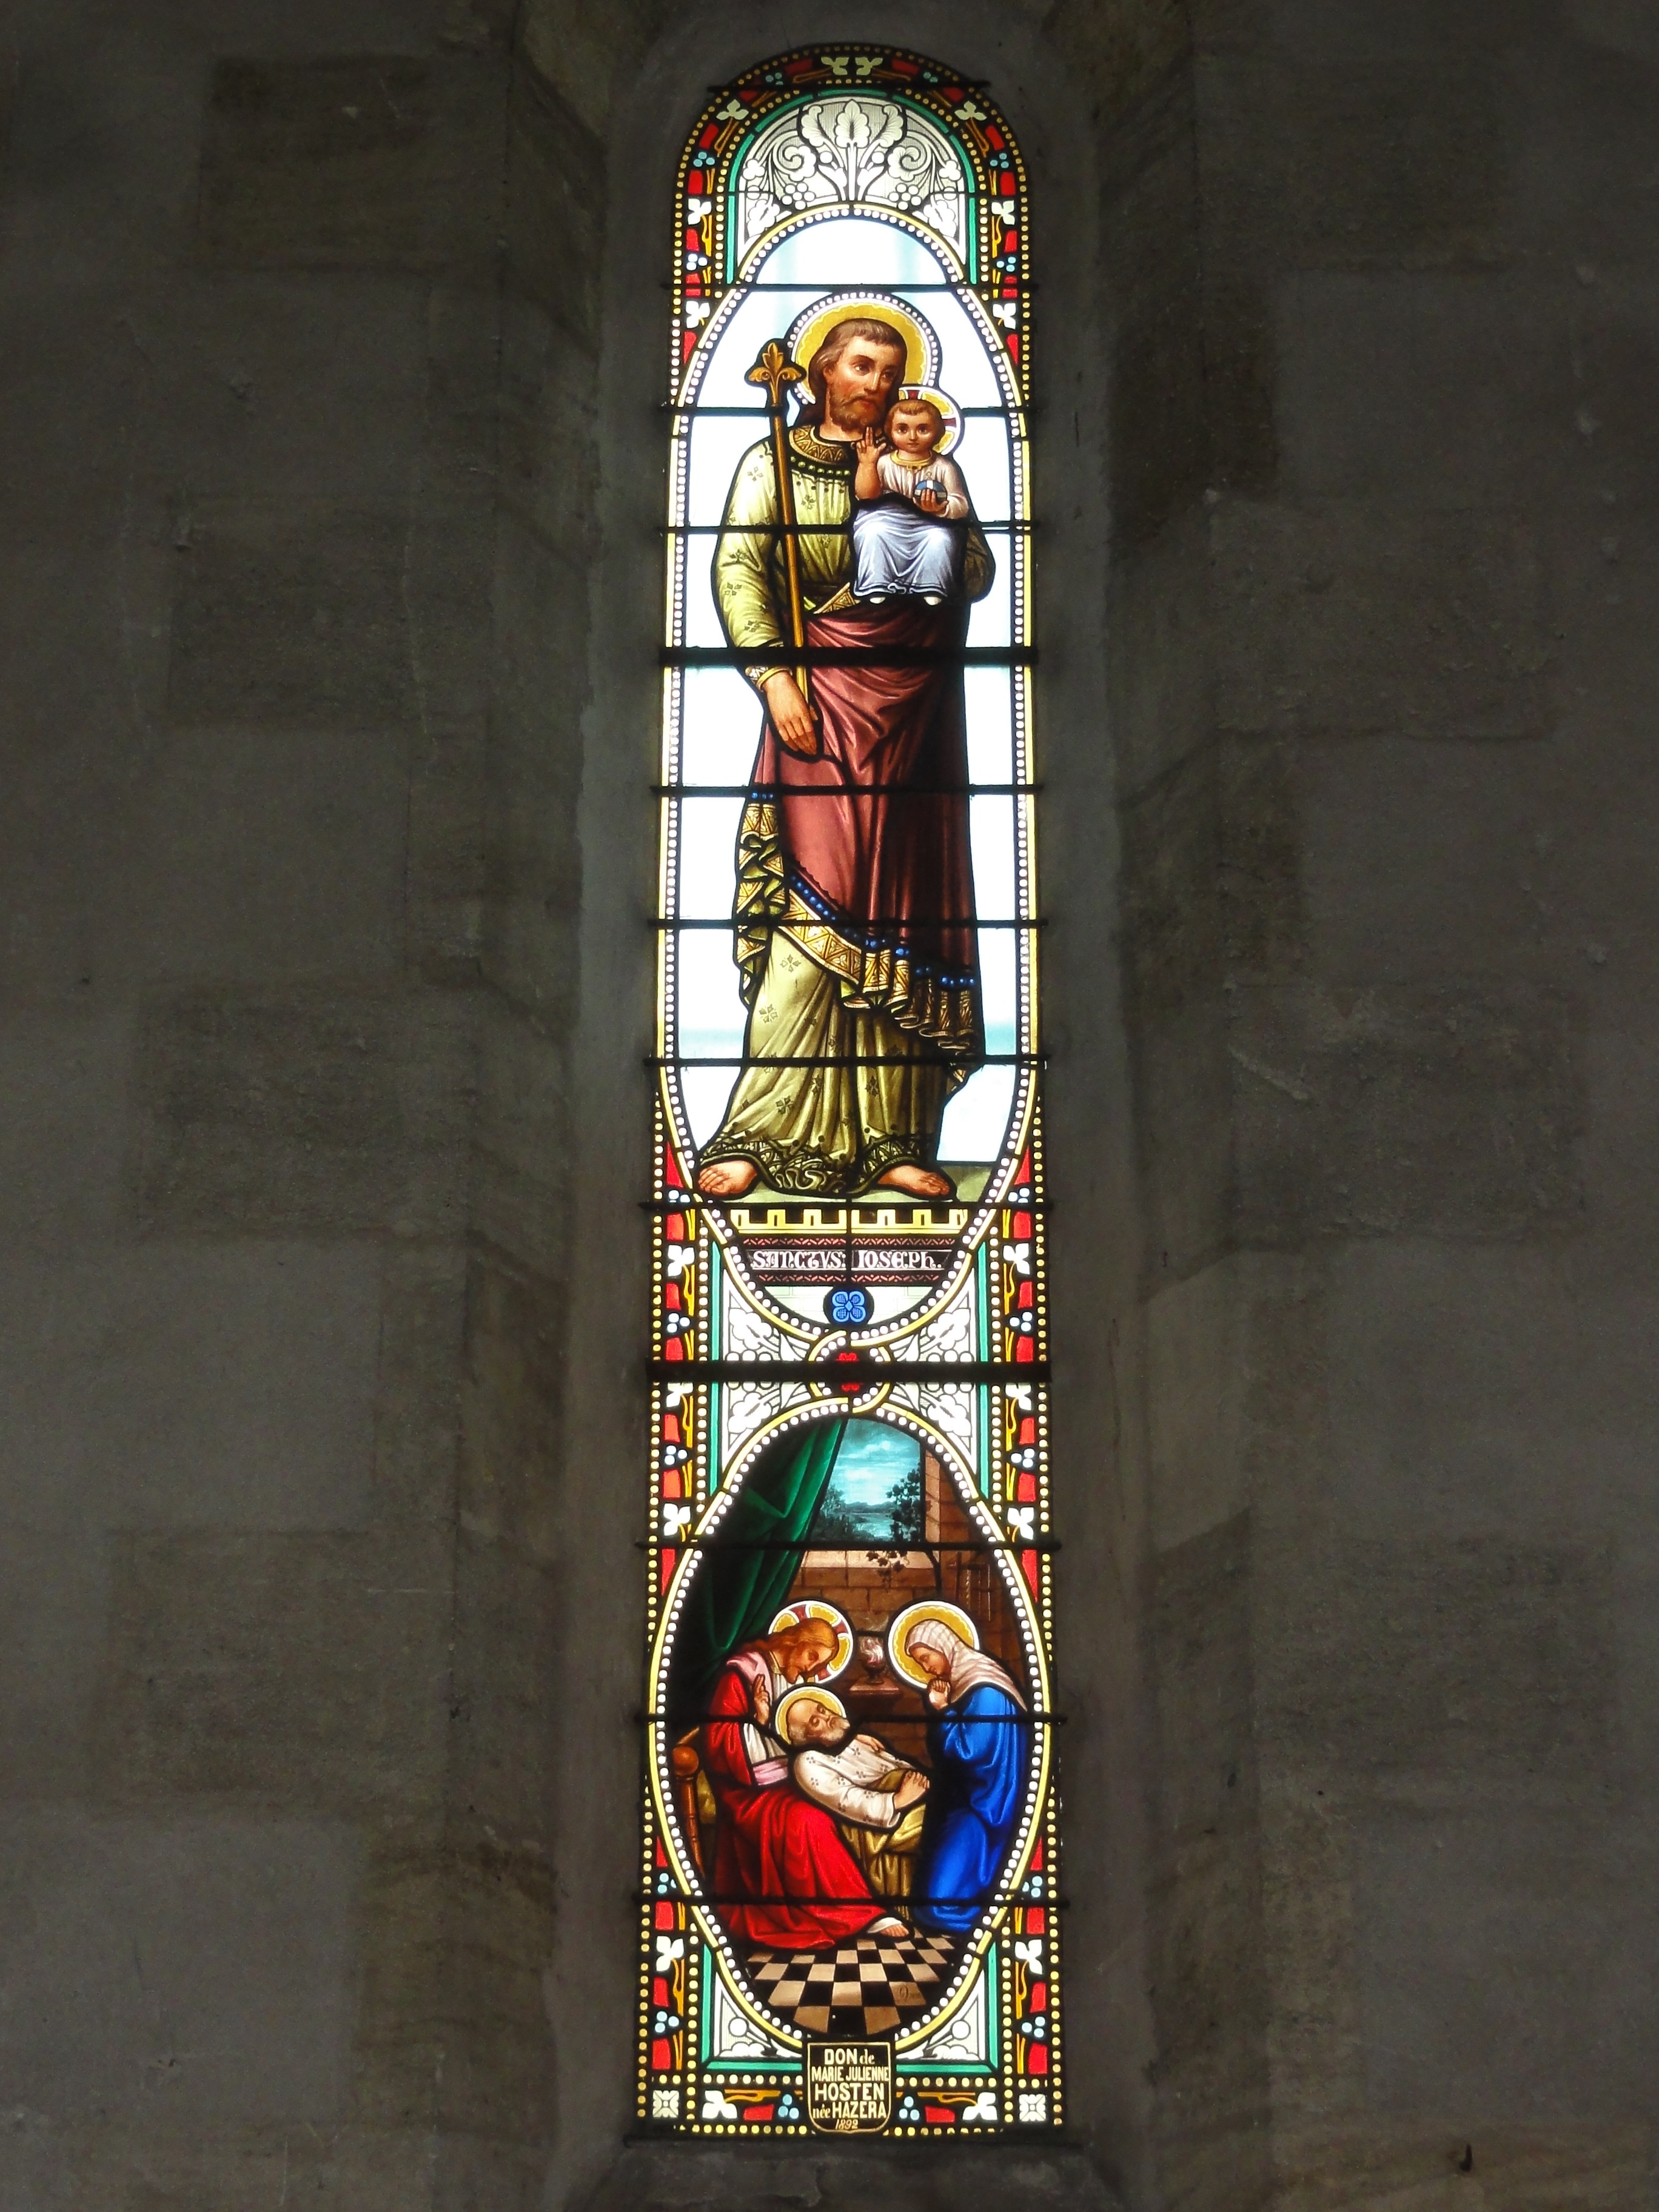
window, glass, church, material, stained glass, religious, gironde, christianity, iron, belin